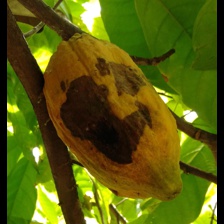
Label: phytophthora